Verkehrsgesellschaft Görlitz

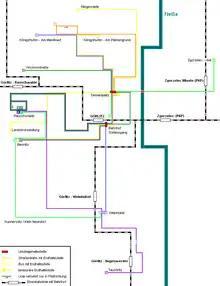
VGG routes map (2010)

The Verkehrsgesellschaft Görlitz GmbH (VGG) was a public transport operator based in Görlitz, Saxony. VGG was co-owned by Transdev Germany (49%) and the town council of Görlitz (51%), and was a member of ZVON transport association.